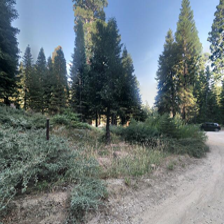
Label: streetView